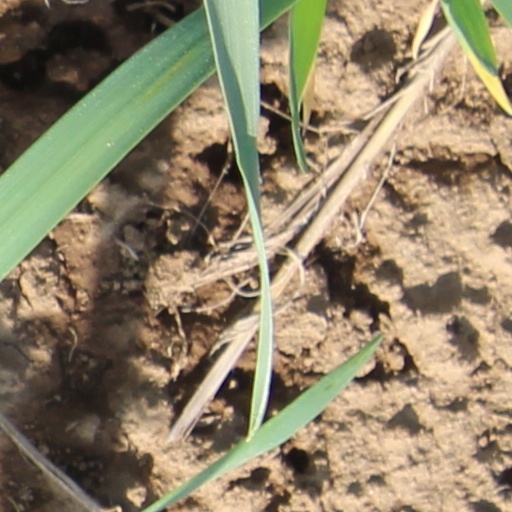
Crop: wheat